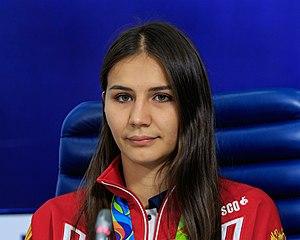
Ekaterina Fiodorovna Ilina, née le 7 mars 1991, est une joueuse de handball russe évoluant au poste d'arrière gauche.